Hideous Kinky (film)

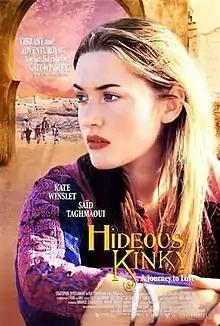
"Hideous Kinky" film poster

Hideous Kinky is a 1998 drama film directed by Scottish director Gillies MacKinnon. Based on Esther Freud's semi-autobiographical 1992 novel of the same name, it follows a young English mother who moves from London to Morocco with her two young daughters in the early 1970s. The film stars Kate Winslet and French-Moroccan actor Saïd Taghmaoui. The soundtrack mixes original music with songs from the 1960s, including tracks from Canned Heat, Richie Havens, and The Incredible String Band.